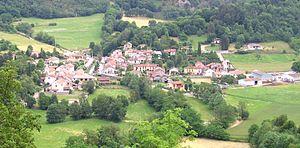
Arnave est une commune française, située dans le département de l'Ariège en région Occitanie.